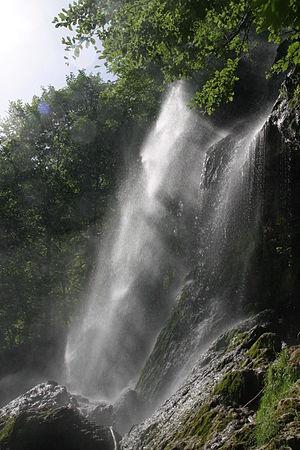
La chute d'eau de Urach, en allemand Uracher Wasserfall, se situe au sud de la ville de Bad Urach, dans le bassin de l'Erms. Le torrent à l'origine de cette chute d'eau est appelé Brühlbach; il prend naissance sur le plateau du Jura souabe. Au bord du plateau du Jura souabe, le cours d'eau chute dans le vide sur 37 m avant de retomber sur un rocher calcaire pour continuer à dégringoler le long de la paroi calcaire sur 50 m supplémentaires. En fonction du débit, le torrent forme différents bras qui se rejoignent au pied de la chute, puis il se jette dans le Maisental, un affluent de l'Erms.